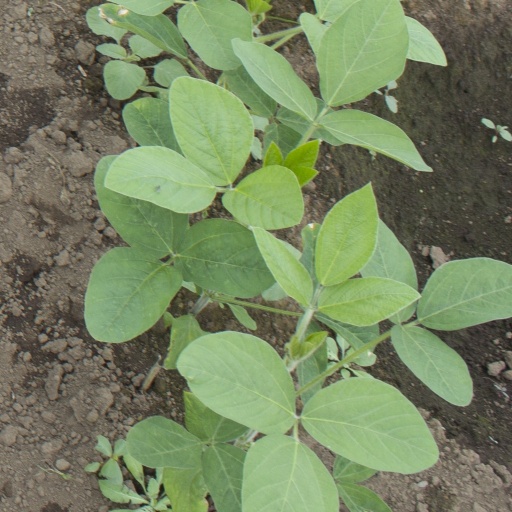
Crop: soybean